Ruokangas Guitars

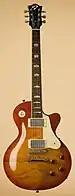
Unicorn Classic model, introduced in 2009

2009 – The Unicorn guitar model is introduced. Also the first Ruokangas bass model - the Steambass - is introduced. Juha receives his Master Luthier degree. Ruokangas is invited to exhibit at Montreal Guitar Show (discontinued in 2013), the annual high end event for the finest guitars in the world. Juha becomes one of the founding members (and the first chairman of the board) of The Guild Of Finnish Luthiers (Suomen Soitinrakentajien Kilta).